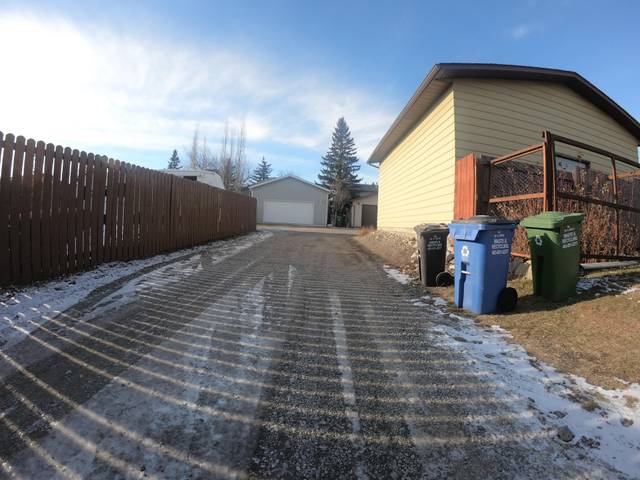
Region: Canada
Coordinates: 51.187, -114.484